Fatal Attractions (comics)

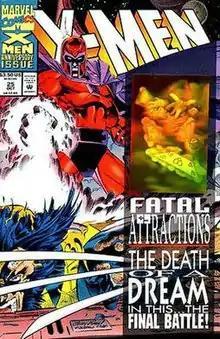

"Fatal Attractions" is a major X-Men crossover written by Fabian Nicieza and Scott Lobdell, published by Marvel Comics in 1993. Spanning the entire line of books, it served to commemorate the 30th anniversary of the X-Men's debut.